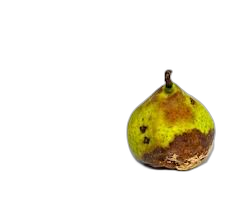
Waste category: biological